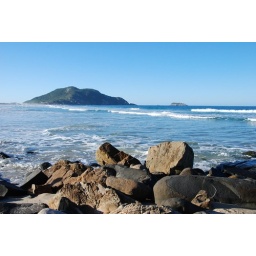
The shore near the Costao do Santinho resort transitions from sandy beach to rocks, where the hill meets the ocean.